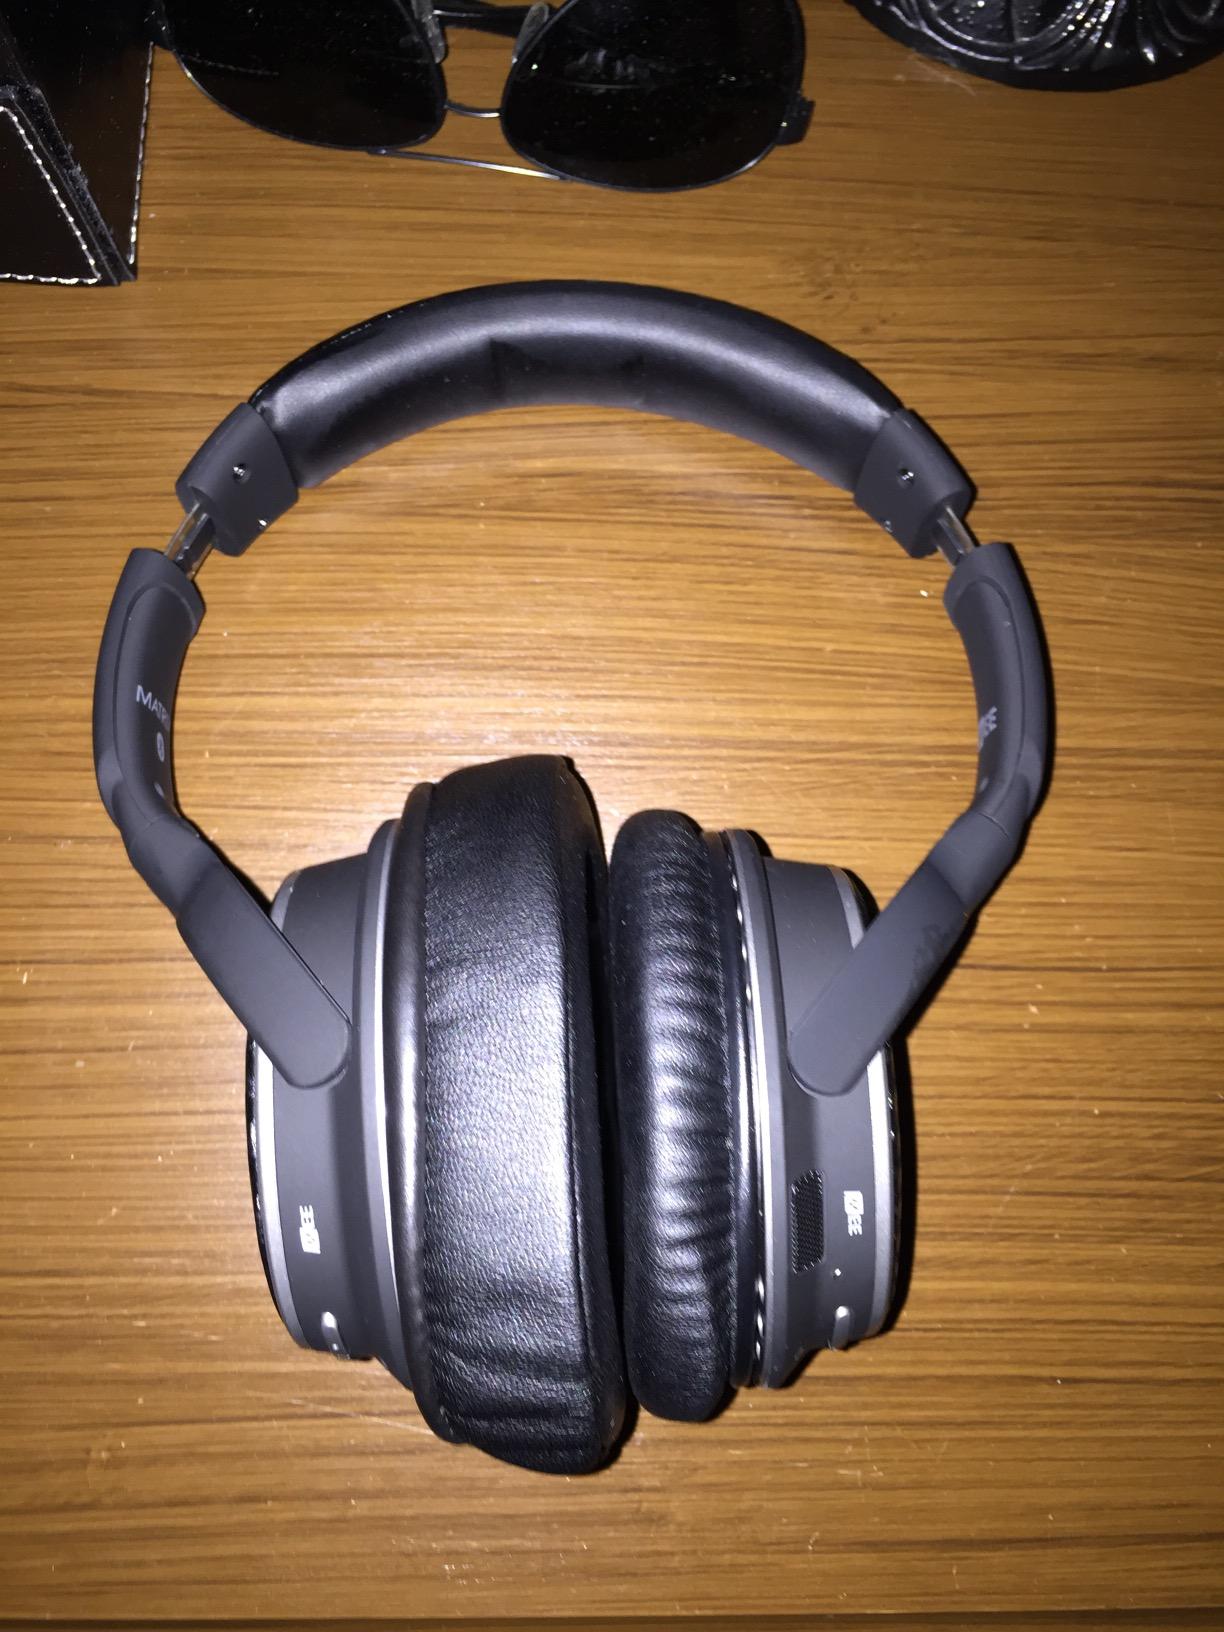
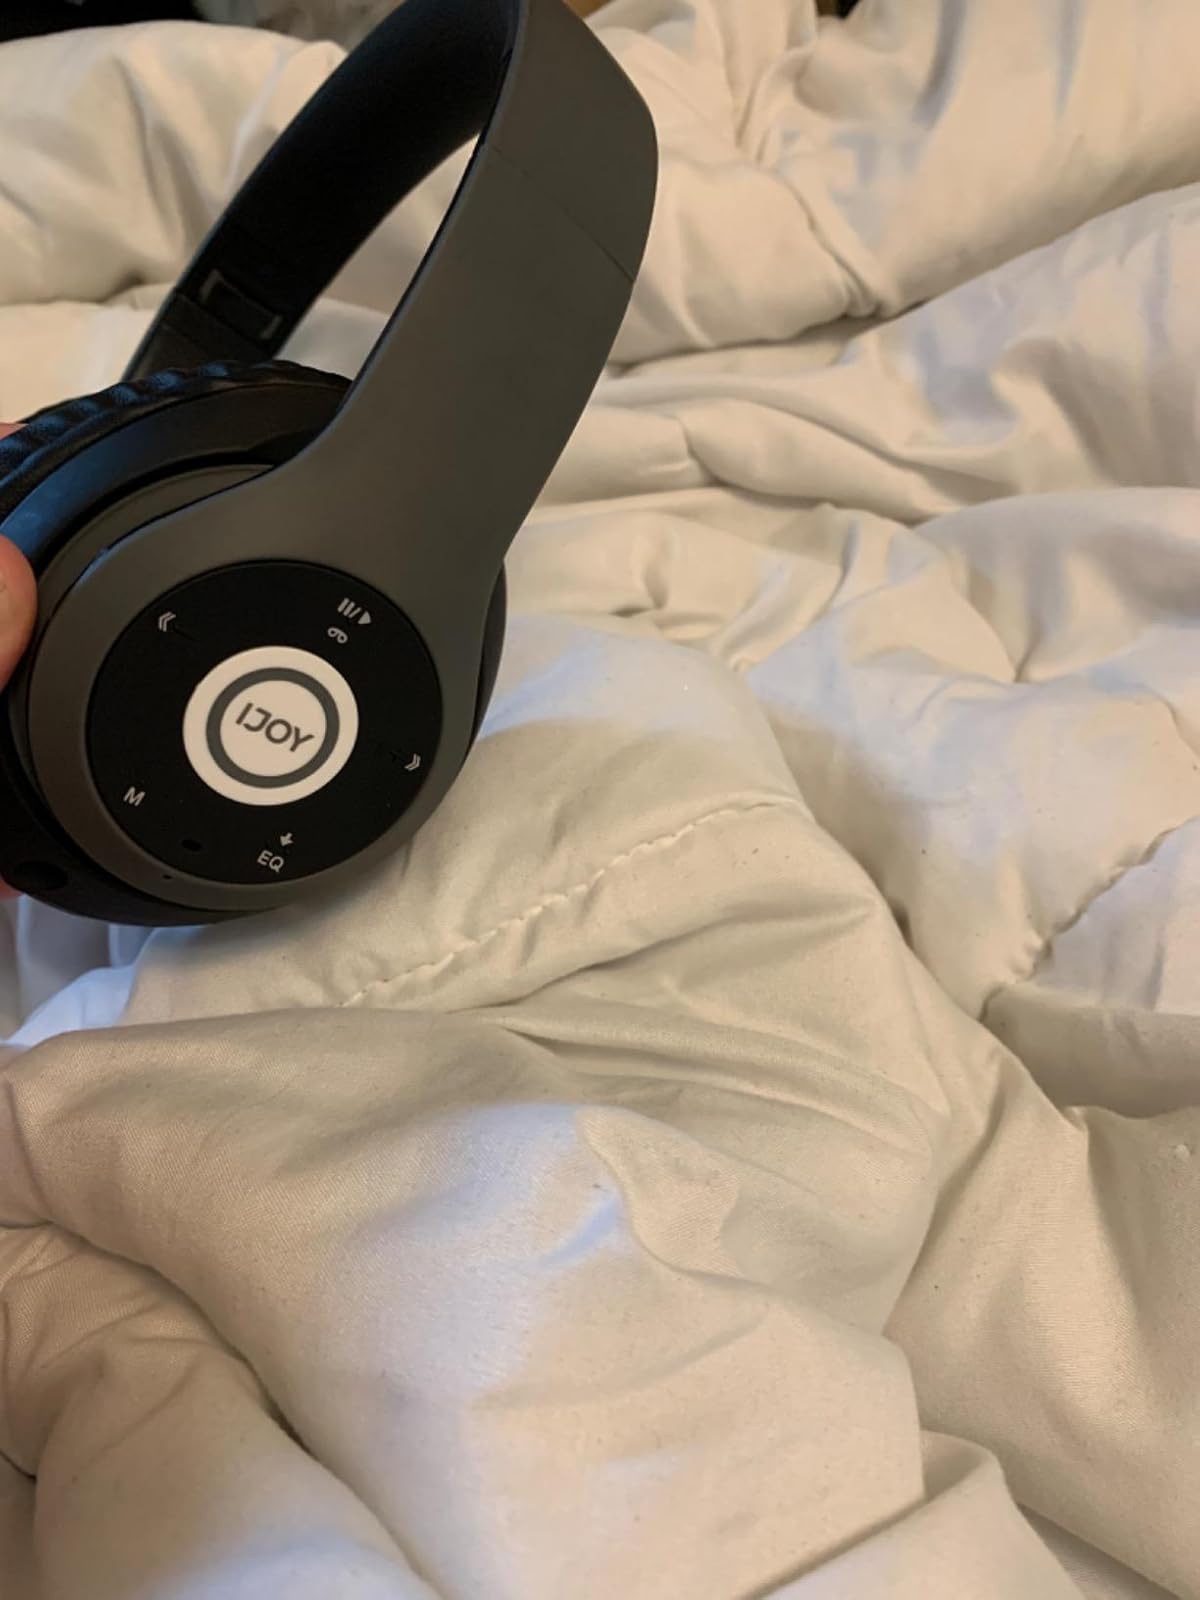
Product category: headphones
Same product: no